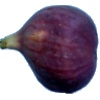
Label: fig